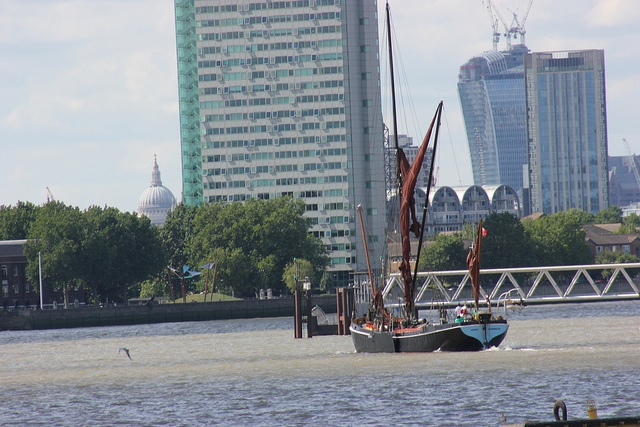
A boat sailing in the water past tall buildings.
A large boat is drifting in the water outside of a large city.
A boat on a river next to a very tall building.
A boat sails on the water in front of city buildings.
A boat in the water with large building in the background.